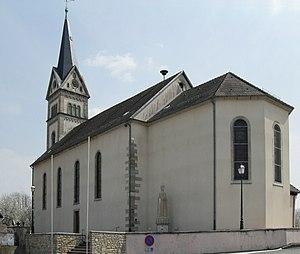
L'église Saint-Blaise à Tagsdorf
Tagsdorf est une commune française située dans le département du Haut-Rhin, en région Grand Est.